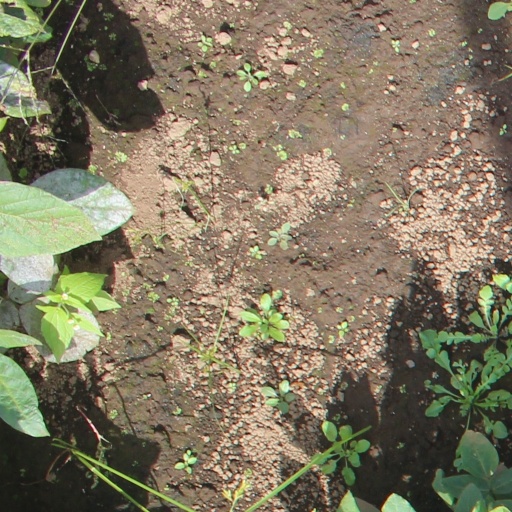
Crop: soybean